Leptomeningeal cancer

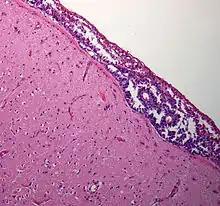
Meningeal carcinomatosis: tumor cell clusters in the subarachnoid space in a brain biopsy

Leptomeningeal cancer is a rare complication of cancer in which the disease spreads from the original tumor site to the meninges surrounding the brain and spinal cord. This leads to an inflammatory response, hence the alternative names neoplastic meningitis (NM), malignant meningitis, or carcinomatous meningitis. The term leptomeningeal (from the Greek "lepto", meaning 'fine' or 'slight') describes the thin meninges, the arachnoid and the pia mater, between which the cerebrospinal fluid is located. The disorder was originally reported by Eberth in 1870. It is also known as leptomeningeal carcinomatosis, leptomeningeal disease (LMD), leptomeningeal metastasis, meningeal metastasis and meningeal carcinomatosis.